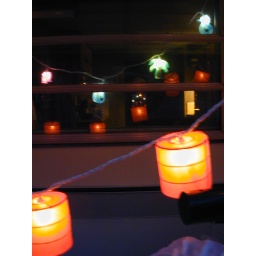
I was trying to show the reflection of the lights in the mirror on the bathroom door at the far end of the camper